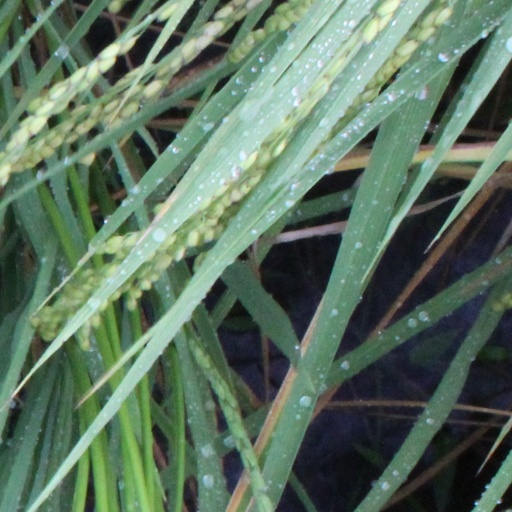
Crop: rice